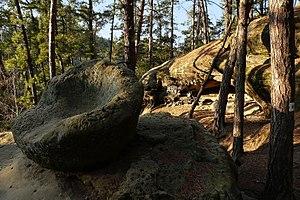
Le pierre de Smrkovec est un bloc erratique situé près de Branžež, dans le district de Mladá Boleslav, en République tchèque.